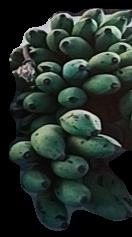
Variety: rasbale
Grade: grade2